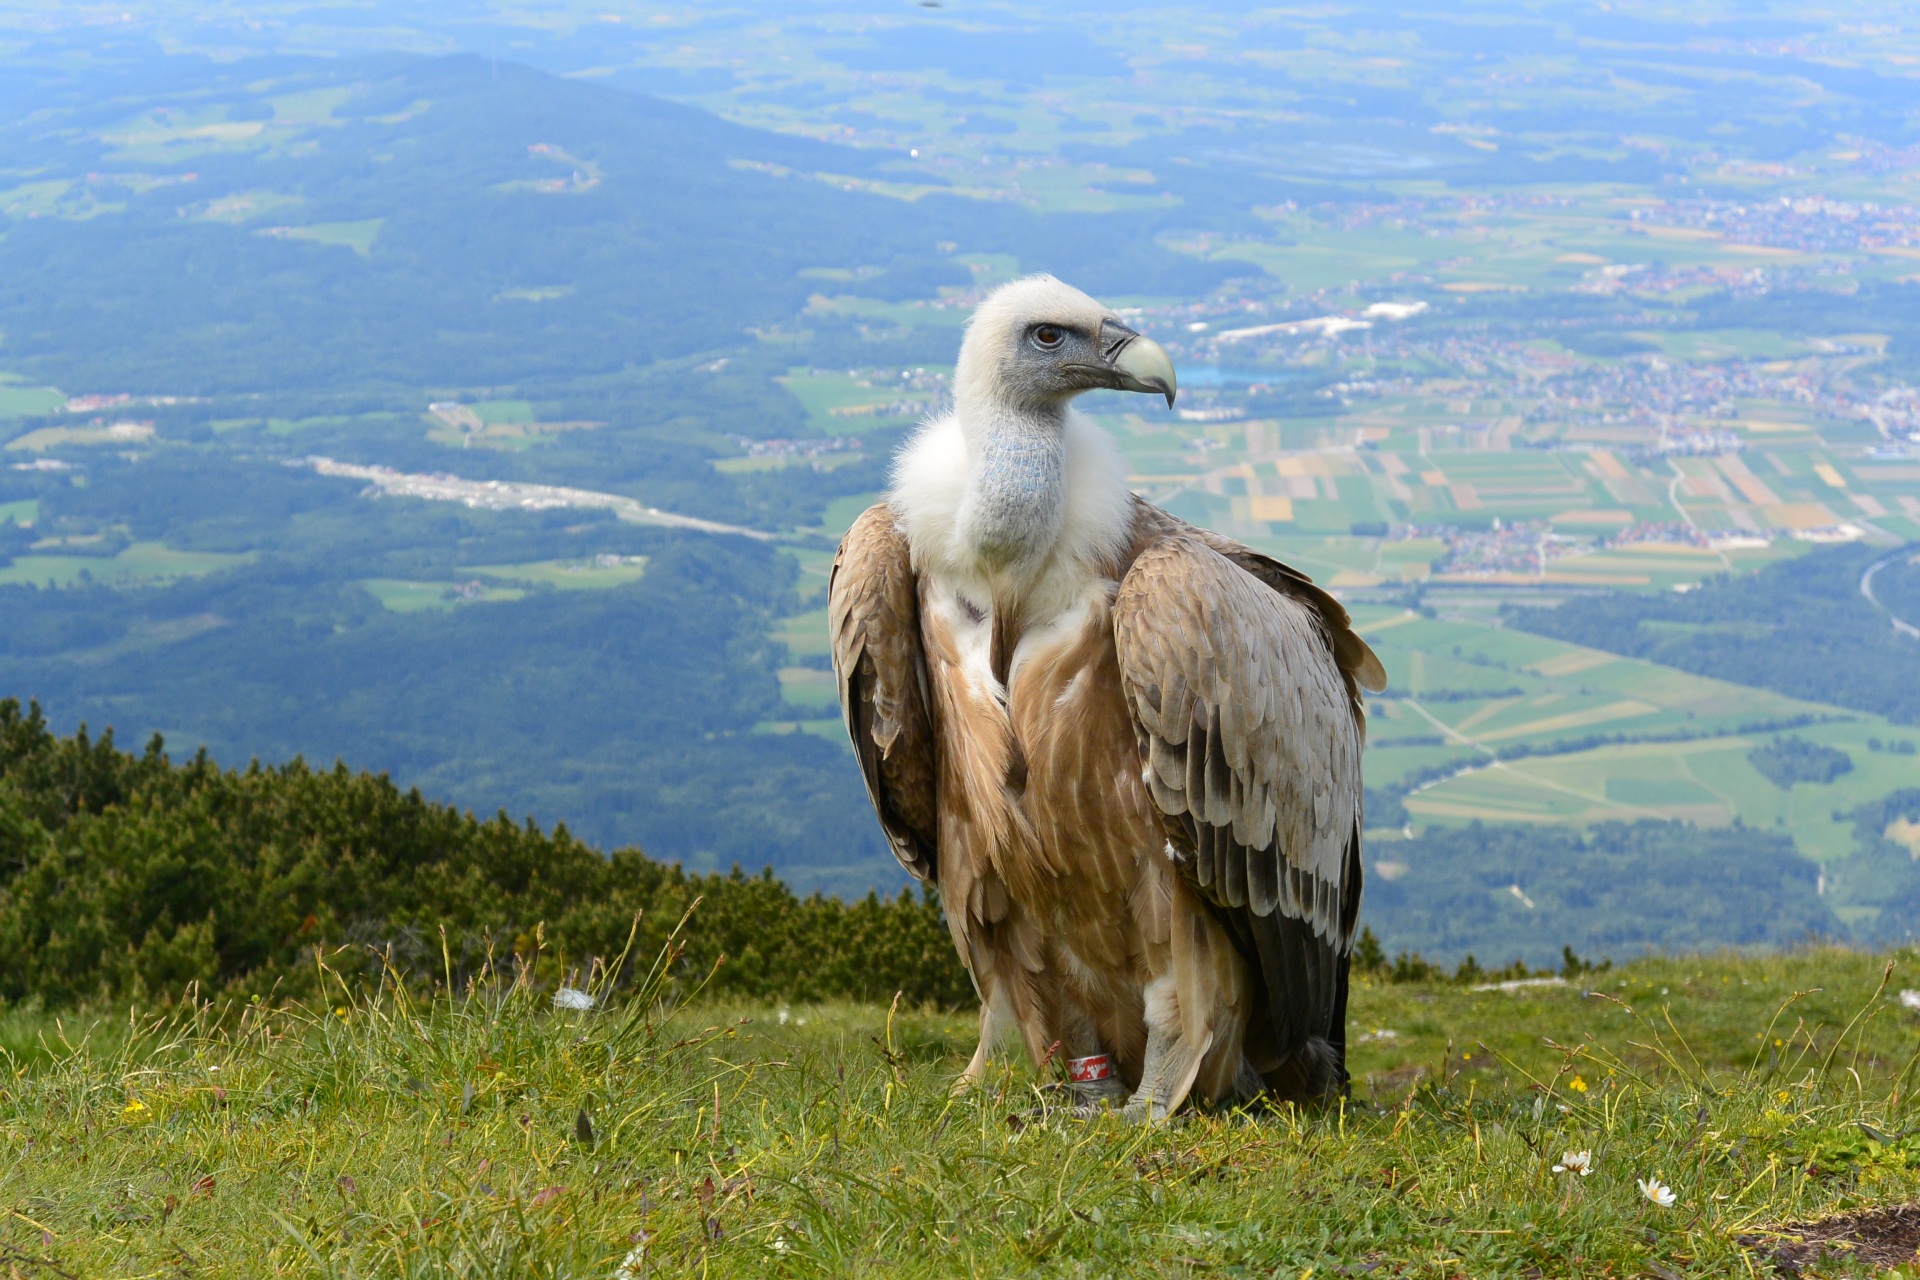
mountain, bird, prairie, wildlife, eagle, alpine, fauna, bird of prey, austria, vertebrate, vulture, salzburg, tundra, unterberg